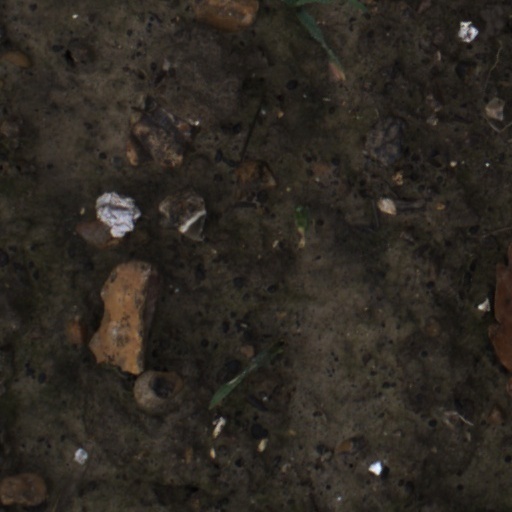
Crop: wheat